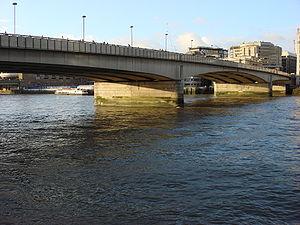
Cette liste de ponts du Royaume-Uni recense les ponts les plus remarquables du fait de leurs caractéristiques dimensionnelles ou de leur intérêt architectural ou historique en Angleterre, en Écosse, au Pays de Galles et en Irlande du Nord.